T. V. Venkatachala Sastry

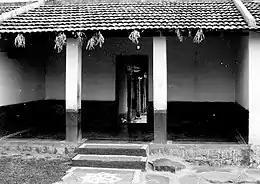
T. V. Venkatachala Sastry's birthplace (Harohalli Village, Kanakapura, Bangalore)

T. V. Venkatachala Sastry was born on 26 August 1933 at Harohalli village in Kanakapura taluk of Bangalore district to Brahmin parents Venkatasubba Sastry and Subbamma. The family belonged to the Smartha (Advaita) sect who are followers of Adi Shankaracharya and of the Sringeri Sharada Peetham. They belong to the Vaidiki Mulukanadu caste of Telugu-speaking Brahmins settled in the Kannada-speaking Mysore kingdom. Sastry's father had received a traditional education in the religious texts and puranas. He had been impressed with the practical work of the Ramakrishna Math in serving the common people. Sastry's mother was a home-maker and a deeply conservative lady.